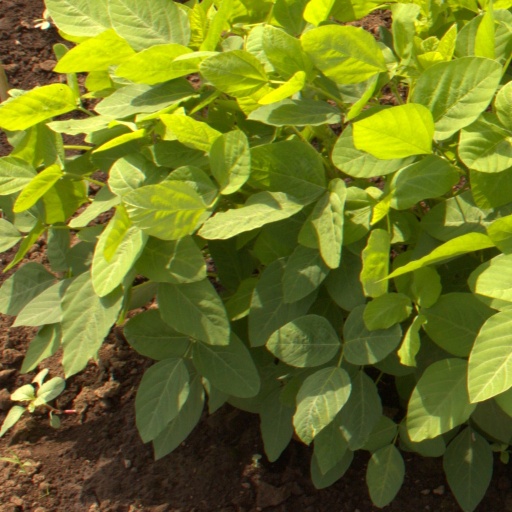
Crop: soybean